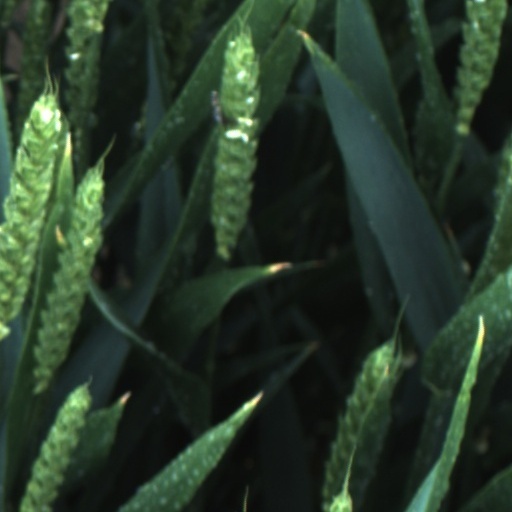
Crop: wheat